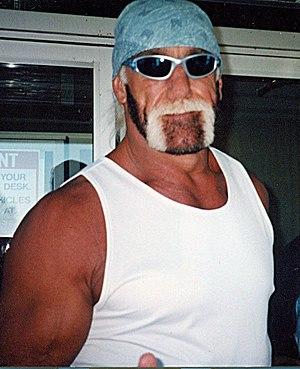
Le New World Order est un clan de catcheurs heel formé à l'origine à la World Championship Wrestling de 1996 à 2000 et plus tard à la World Wrestling Federation en 2002. Il fut formé pour la première fois le 7 juillet 1996 au Pay-Per-View Bash at the Beach quand Scott Hall et Kevin Nash, deux catcheurs récemment passés de la WWF à la WCW, s'allièrent avec le face Hulk Hogan, qui devint heel pour joindre le nouveau groupe. Le clan connaîtra plusieurs incarnations durant toute son existence. Les initiales souvent utilisées du gang étaient nWo, résultant du logo que la WCW avait créé pour le clan.